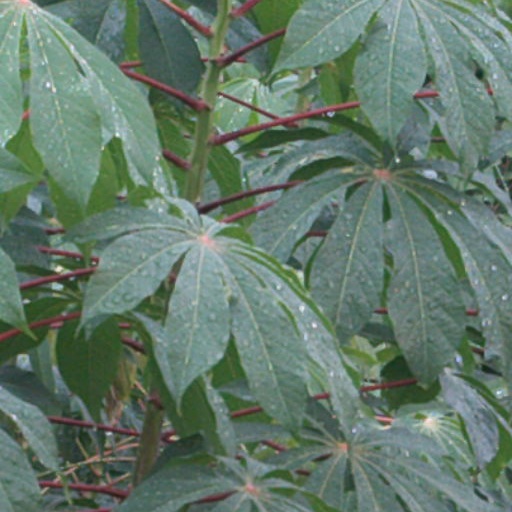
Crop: cassava